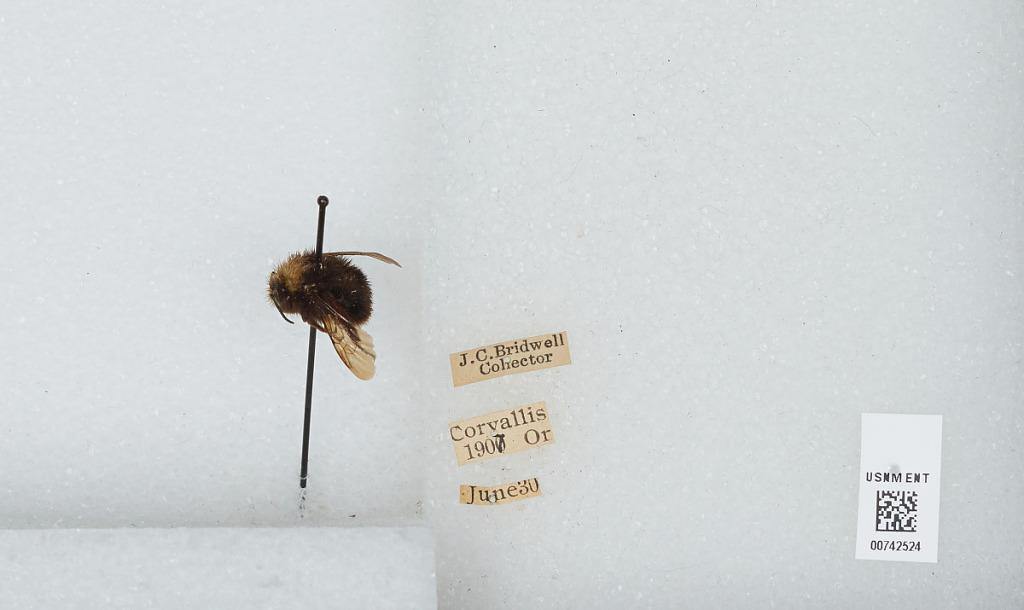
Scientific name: Bombus (Fervidobombus) californicus Smith
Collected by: J. Bridwell
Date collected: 1907-6-30
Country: United States
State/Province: Oregon
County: Benton
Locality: Corvallis
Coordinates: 44.5667, -123.283